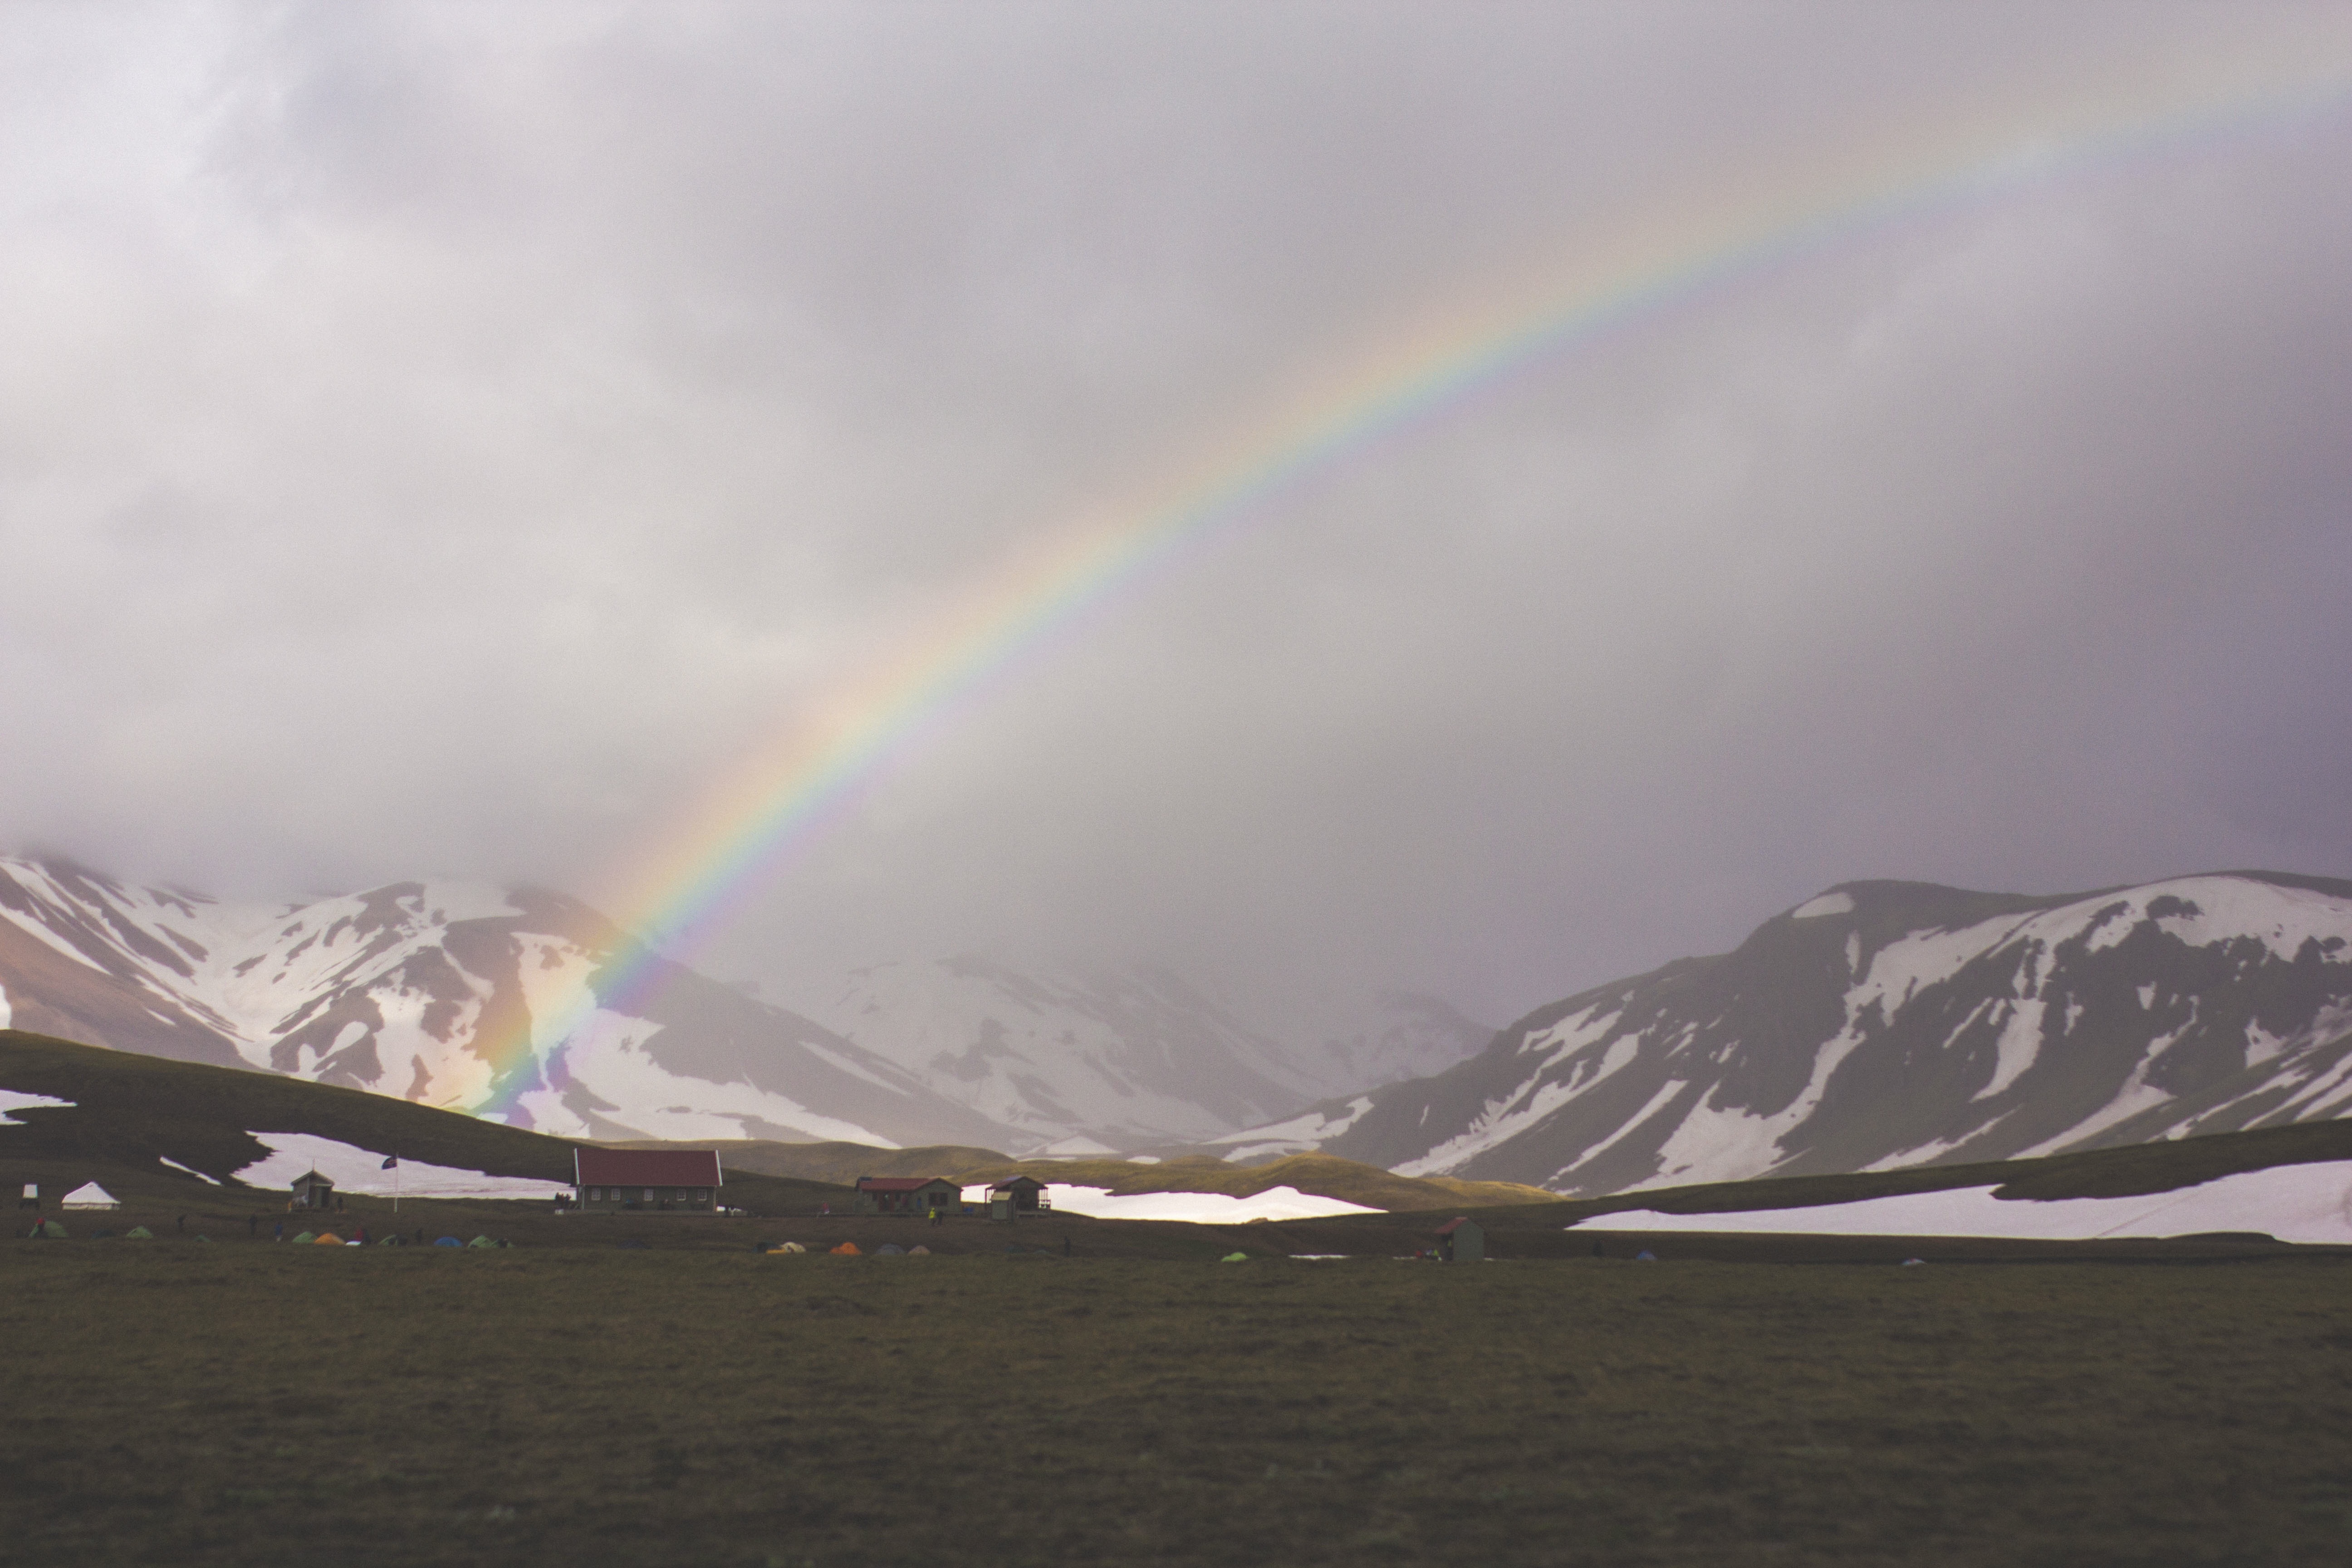
landscape, nature, mountain, snow, cloud, sky, atmosphere, valley, scenic, arctic, rainbow, mountains, dramatic, effect, highlands, nordic, meteorological phenomenon, atmosphere of earth